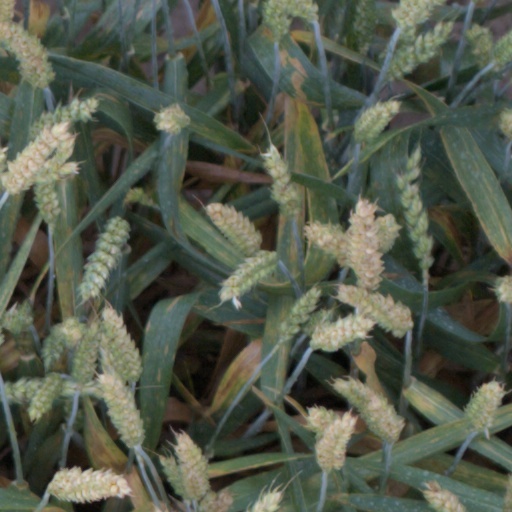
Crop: wheat